SS Bremen (1928)

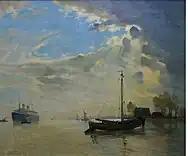
"Bremen" near Bremerhaven 1933. Oil painting by Gustav Lüttgens

"Bremen" was to have made her maiden transatlantic crossing in the company of her sister "Europa", but "Europa" suffered a serious fire during fitting-out, so "Bremen" crossed solo, departing Bremerhaven for New York City under the command of Commodore on 16 July 1929. She arrived four days, 17 hours, and 42 minutes later, capturing the westbound Blue Riband from with an average speed of .